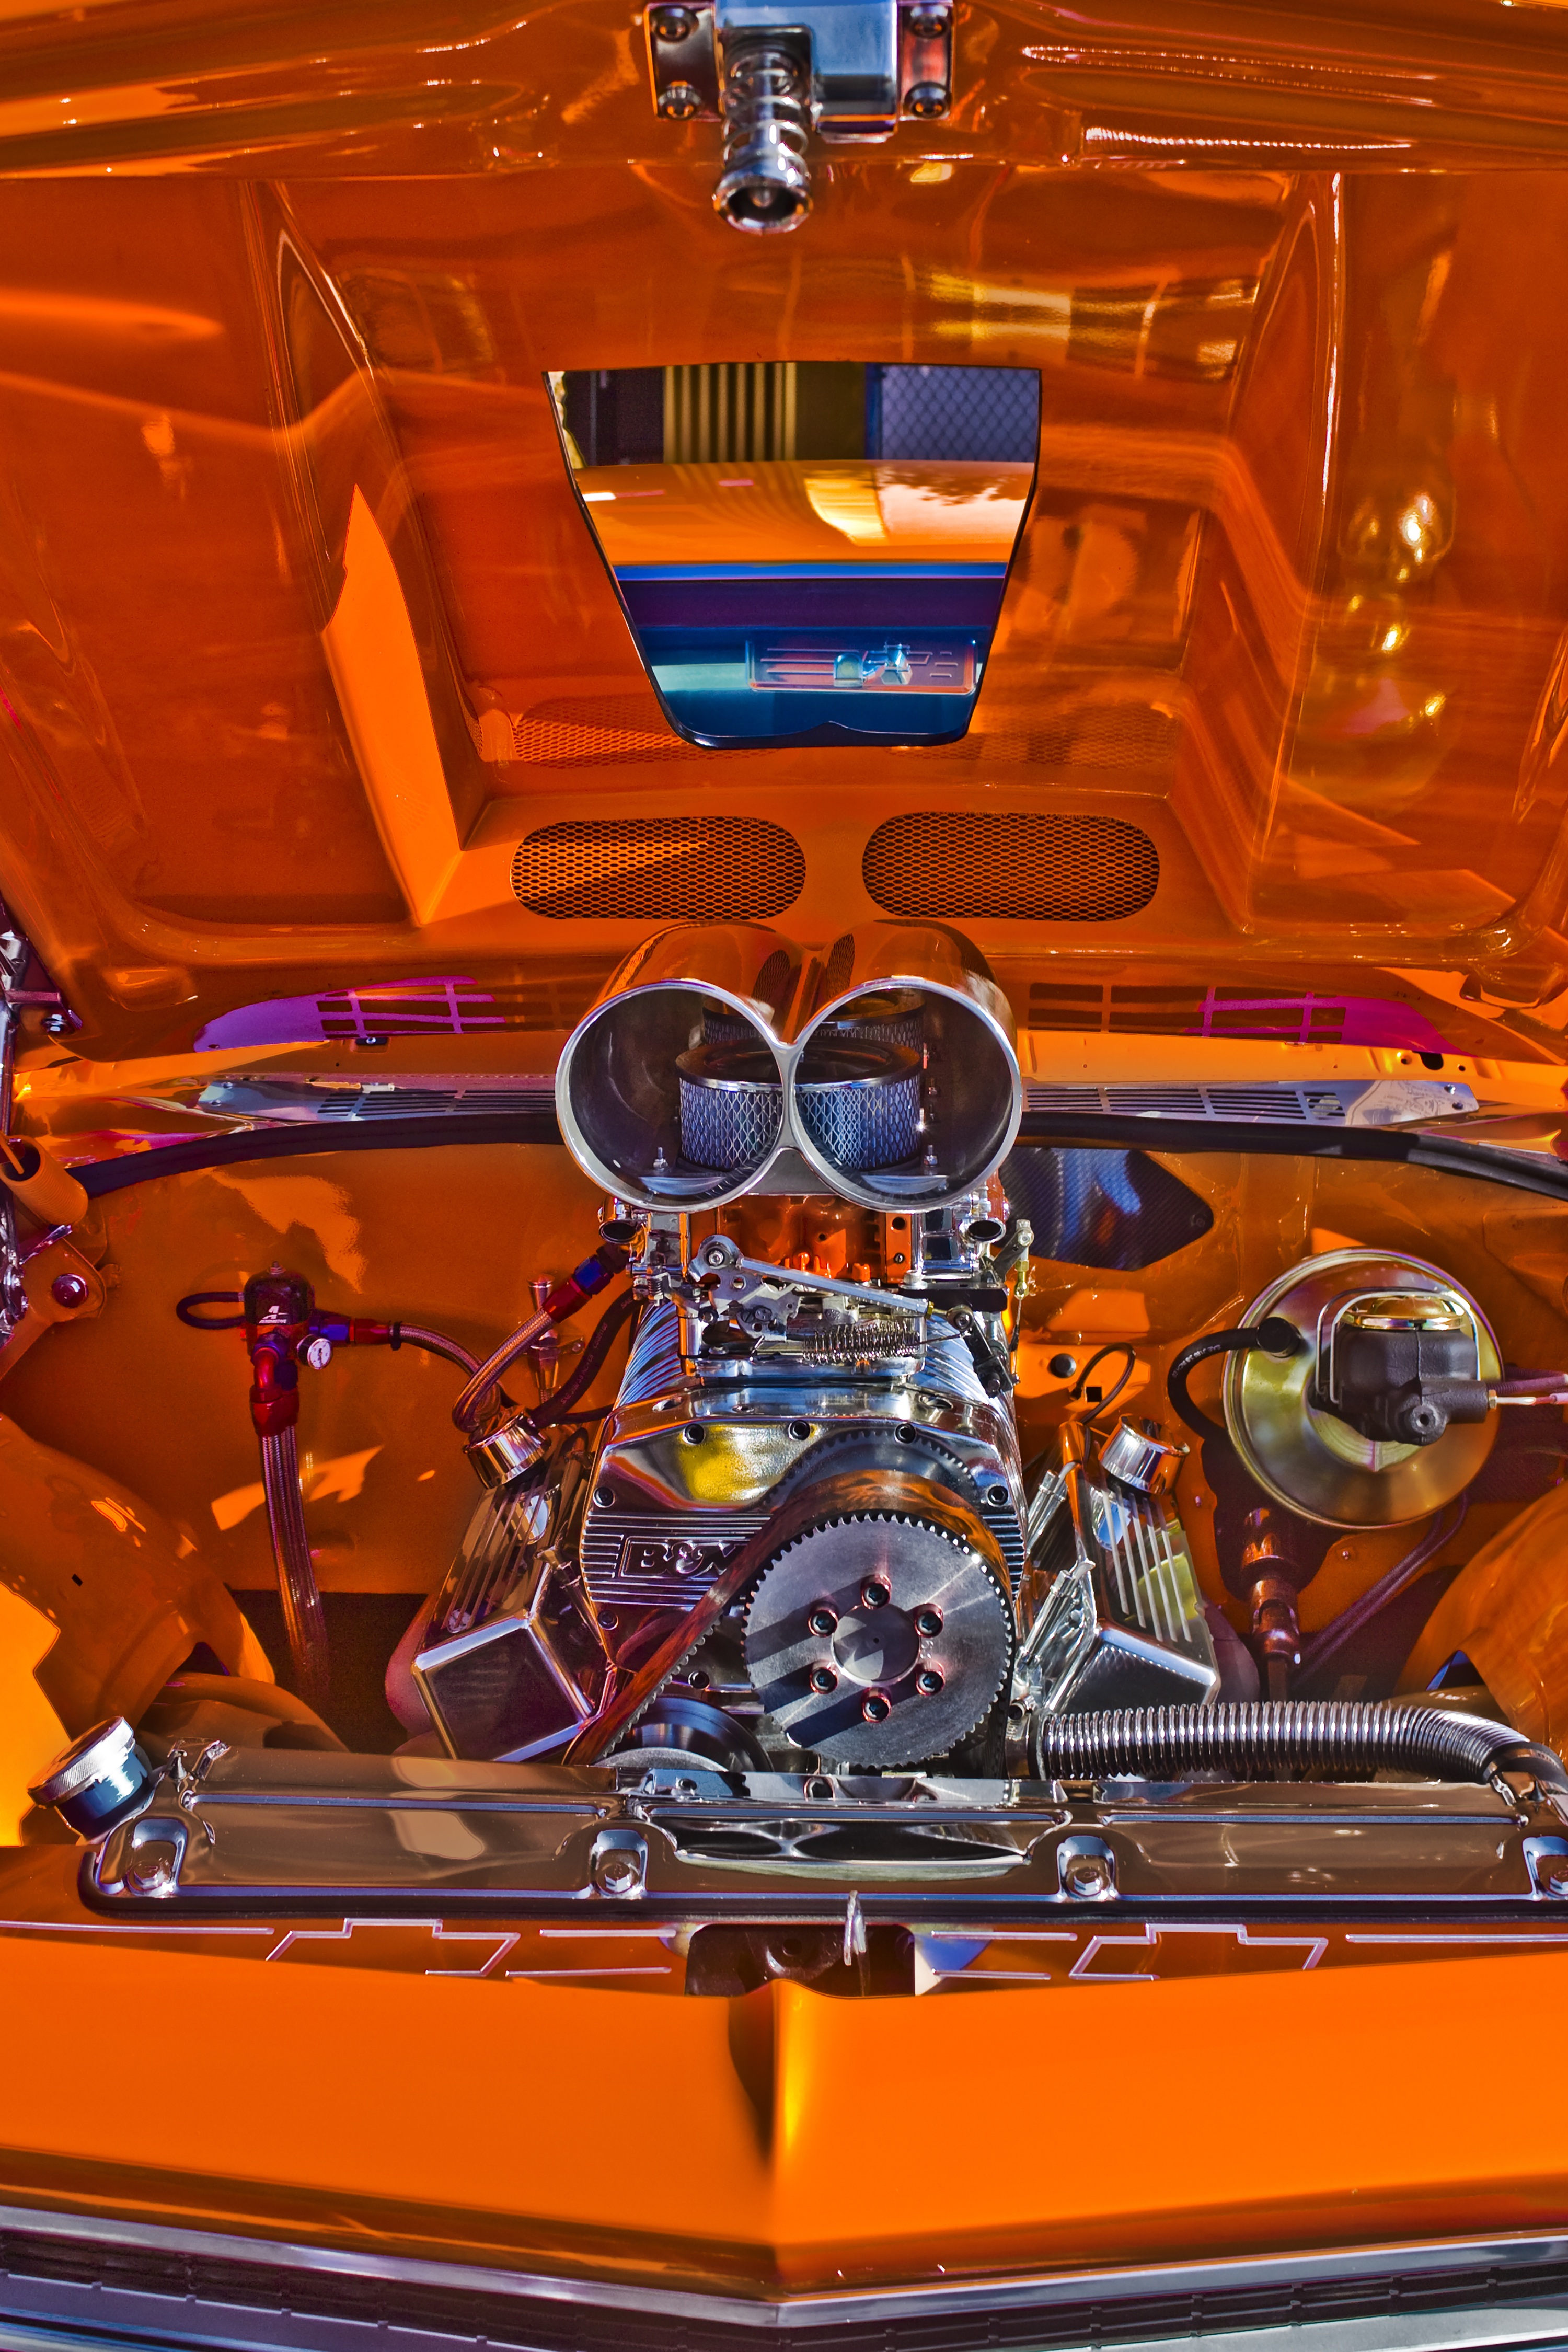
car, vehicle, chrome, engine, screenshot, auto show, land vehicle